Tech N9ne

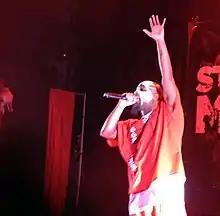
Tech N9ne performs at The Blue Note in Columbia, Missouri, in 2013.

In an interview with "Underground TV" posted on Tech N9ne's blog, Tech N9ne spoke about his 2012 plans, confirming the release of Klusterfuk, the "K.A.B.O.S.H." album, and an untitled solo album to be released in 2012. He was featured on the song "Edge of Destruction" (which also features Twista) that appears on Machine Gun Kelly's first studio album "Lace Up".